Religion in the United Kingdom

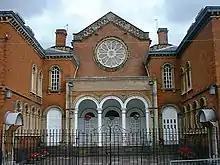
Singers Hill Synagogue, Birmingham, England

Estimates in 2009 suggested a total of about 2.4 million Muslims over all the United Kingdom. Muslims in the United Kingdom tend to live around the major population centers such as Cardiff and London. The vast majority of Muslims in the United Kingdom live in England and Wales: of 1,591,126 Muslims recorded at the 2001 Census, 1,546,626 were living in England and Wales, where they form 3 per cent of the population; 42,557 were living in Scotland, forming 0.8 per cent of the population; and 1,943 were living in Northern Ireland. Between 2001 and 2009 the Muslim population increased roughly 10 times faster than the rest of society.